Kingdom of Essex

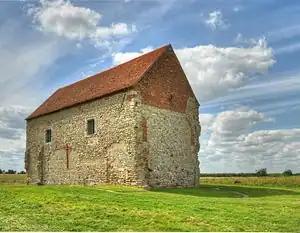
St Peter's Chapel, Bradwell-on-Sea. Established by St Cedd, the patron saint of Essex around 662, it was built on the site of the abandoned Roman Saxon Shore fort of Othona.

Essex reverted to Paganism again in 660 with the ascension of the pagan King Swiþhelm. He converted in 662, but died in 664. He was succeeded by his two sons: Sigehere and Sæbbi. A plague the same year caused Sigehere and his people to recant their Christianity and Essex reverted to Paganism a third time. This rebellion was suppressed by Wulfhere of Mercia who established himself as overlord. Bede describes Sigehere and Sæbbi as "rulers […] under Wulfhere, king of the Mercians". Wulfhere sent Jaruman, the bishop of Lichfield, to reconvert the East Saxons.